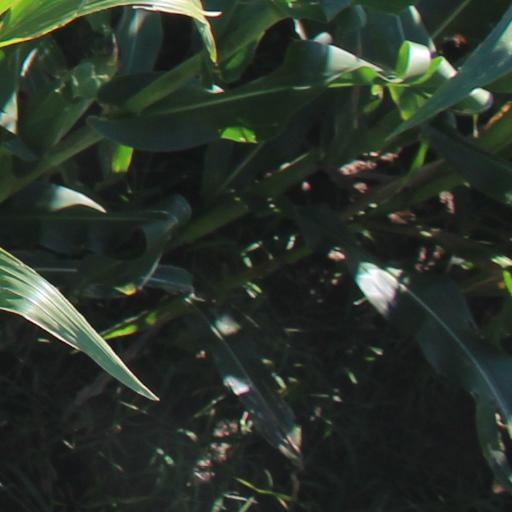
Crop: maize; corn